Roger Viry-Babel

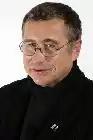
Roger Viry-Babel

Roger Viry-Babel (1945 in Mirecourt, Vosges – 2006), saw himself as an entertainer, academic and French filmmaker. Pioneer of audiovisual teaching at the University of Nancy II and at its European film institute (IECA), he spent his life bringing together his love of teaching, cinema and the history of his region (Lorraine).